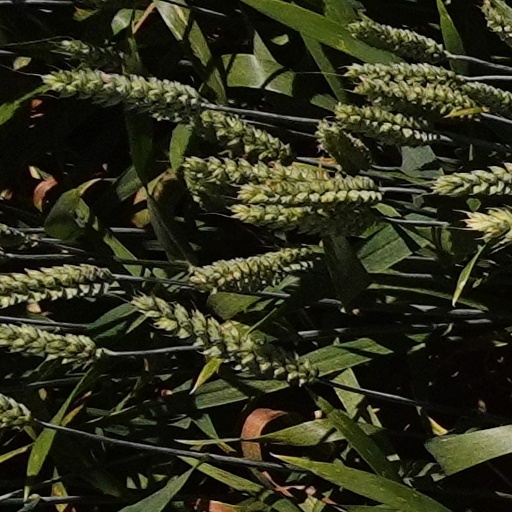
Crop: wheat